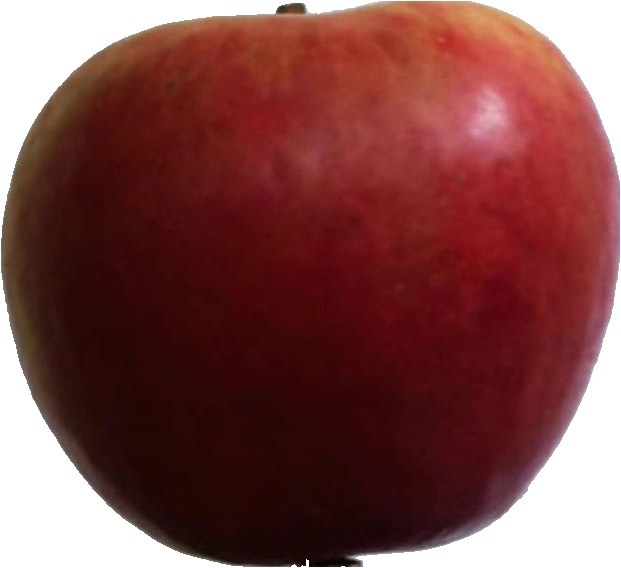
Label: apple_crimson_snow_1